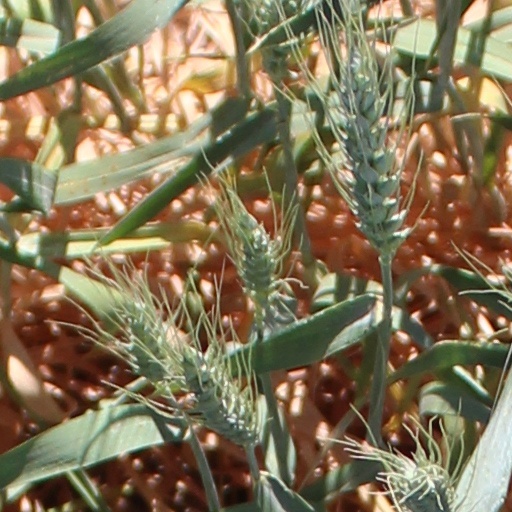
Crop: wheat